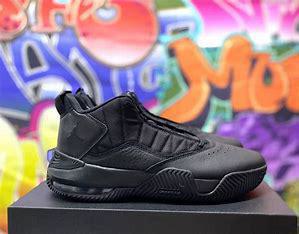
Brand: Jordan
Model: Stay Loyal 3